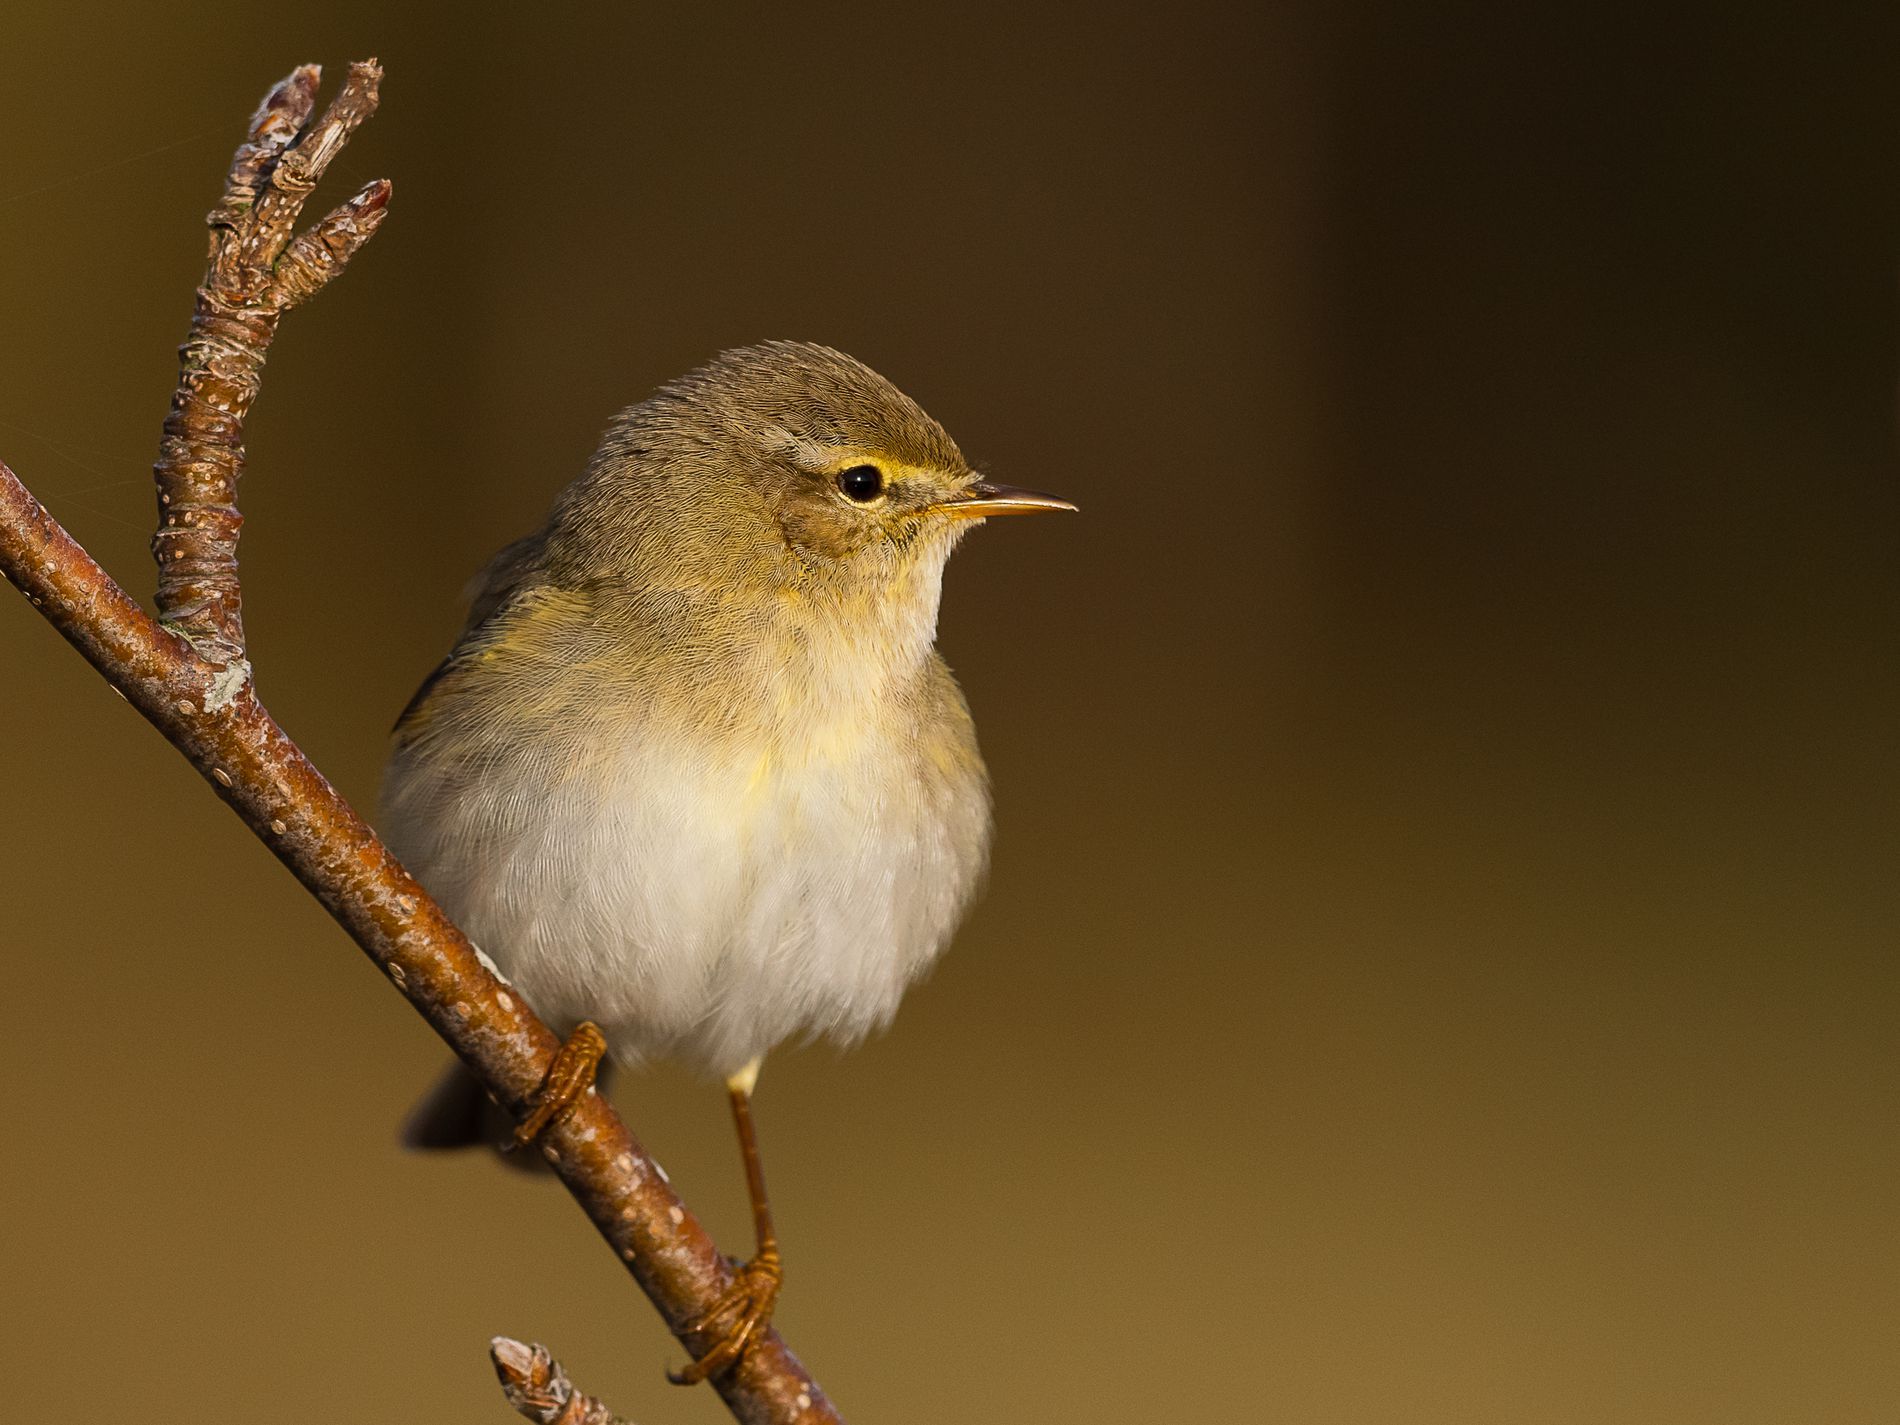
Morning Whisper
A small bird perches calmly on a dry twig bathed in golden sunlight its soft features blending into a warm blurred background evoking a peaceful moment
Captured with a telephoto lens and shallow depth of field the image isolates the bird sharply against a soft background, warm golden lighting enhances feather details lending a serene and minimalist natural style to the atmosphere.
Labels: Animal, Bird, Finch, Wren, Canary, Beak, Anthus, Sparrow, Tree twig, Blurred background
Camera: OM Digital Solutions OM-1
Lens: OLYMPUS M.300mm F4.0
Aperture: F4
Exposure: 1/2500 sec
ISO: 400
Focal length: 300.0 mm